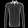
Label: Shirt